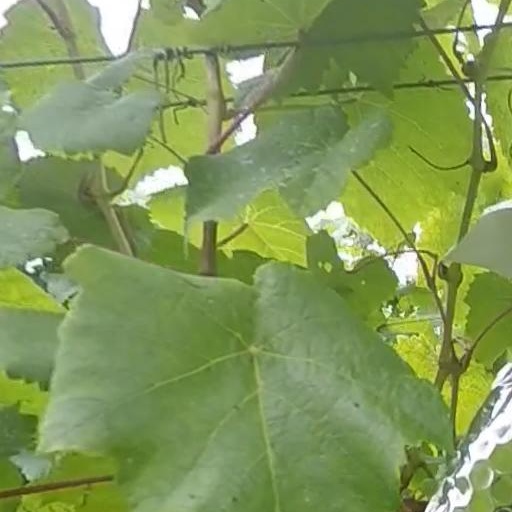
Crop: grape